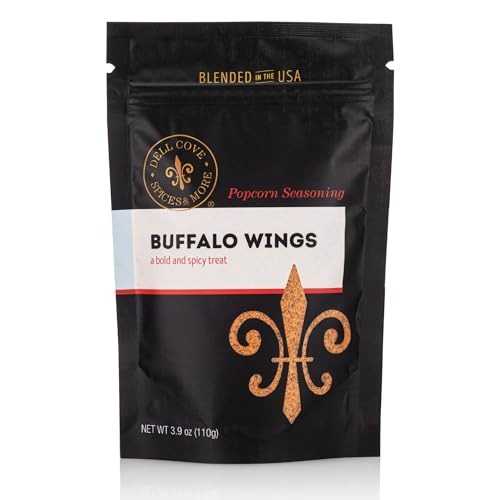
Item Name: Dell Cove Spices | Buffalo Wings Popcorn Seasoning | Non-GMO & Gluten Free | Vegetarian | Perfect Movie Night Popcorn Treat, Spicy Low Sodium Popcorn Seasoning - 3.9 oz
Bullet Point 1: IRRESISTIBLE BUFFALO WINGS FLAVOR: Our Buffalo Wings Popcorn Seasoning is a delightful and savory treat that brings the bold and zesty taste of classic buffalo wings to your popcorn. Enjoy the spicy kick and tangy goodness, reminiscent of your favorite hot wings, all in the form of popcorn seasoning.
Bullet Point 2: NON-GMO AND GLUTEN-FREE: We understand the importance of dietary preferences and restrictions. That's why our popcorn seasoning is proudly non-GMO and gluten free, catering to those with specific dietary needs and ensuring a worry-free snacking experience.
Bullet Point 3: VEGETARIAN-FRIENDLY: Our Buffalo Wings Popcorn Seasoning is suitable for vegetarians, allowing everyone to savor the delectable flavor without any meat-based ingredients. It's a versatile option for enhancing the taste of your popcorn, whether you follow a vegetarian diet or not.
Bullet Point 4: PERFECT MOVIE NIGHT COMPANION: Elevate your movie nights and snacking experience with this popcorn seasoning. Just a sprinkle of this flavorful blend transforms your plain popcorn into a gourmet delight, making your movie time even more enjoyable.
Bullet Point 5: SPICY LOW SODIUM OPTION: If you're mindful of your sodium intake but still crave spicy flavors, our Buffalo Wings Popcorn Seasoning offers a low-sodium alternative. It allows you to relish the heat of buffalo wings without excessive salt, catering to a range of dietary preferences and requirements. Enjoy the bold taste without compromising on your dietary goals.
Product Description: Dell Cove Buffalo Wings Popcorn Seasoning is a unique blend of gourmet spices that adds a flavorful kick to your popcorn. This tangy-meets-oh-so-peppery blend has just the perfect amount of heat. It is gluten free and a simple way to elevate your snacking experience. Combining the flavor of buffalo wings with the convenience of popcorn, this seasoning is sure to make your snacks stand out. GLUTEN FREE. NON GMO. VEGETARIAN FRIENDLY. SERVING SIZE: 138 1/4 tsb (0.8g) Product Size 4.25" x 6.75" x 2" 3.9oz (110g)
Value: 3.9
Unit: Ounce

Price: 9.99